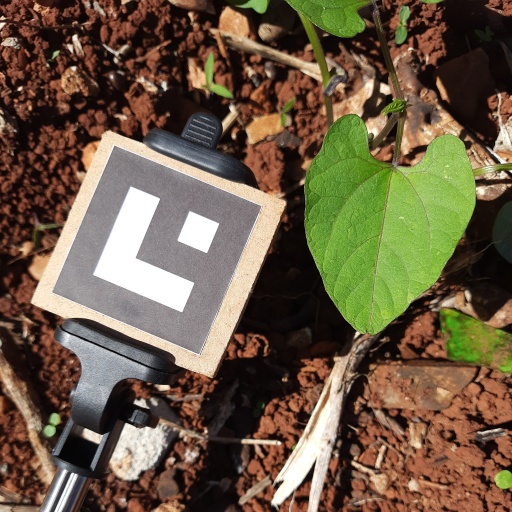
Observations: flat surface, no eating holes, under sunlight